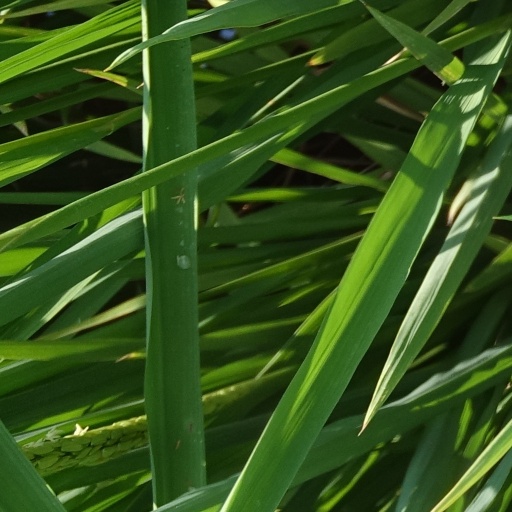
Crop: rice